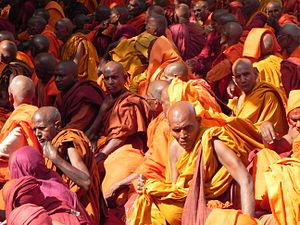
Bhikshu, IAST Bhikṣu, mot sanskrit ; en tibétain, pour les novices, Getsul au masculin et Getsulma au féminin, pour les moines pleinement ordonnés Gelong au masculin et Gelongma au féminin ; signifie littéralement : mendiant ; dans le bouddhisme, ce terme désigne les moines, du fait qu'ils ne peuvent, en principe, mettre de côté de la nourriture, mais doivent la quêter. Les moines et nonnes constituent le sangha.